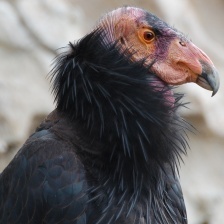
Species: CALIFORNIA CONDOR
Scientific name: GYMNOGYPS CALIFORNIANUS
ImageNet parent category: vulture